National symbols of Italy

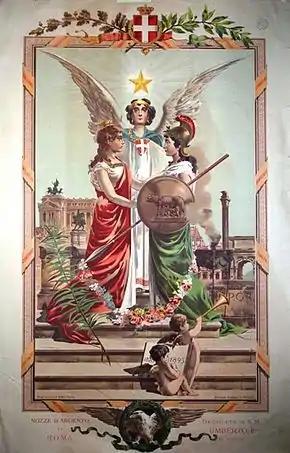
Allegorical print of 1895 celebrating the 25th anniversary of the capture of Rome. The figure contains numerous national symbols of Italy associated with allegories of ancient Roman history.

National symbols of Italy are the symbols that uniquely identify Italy reflecting its history and culture. They are used to represent the nation through emblems, metaphors, personifications, allegories, which are shared by the entire Italian people.